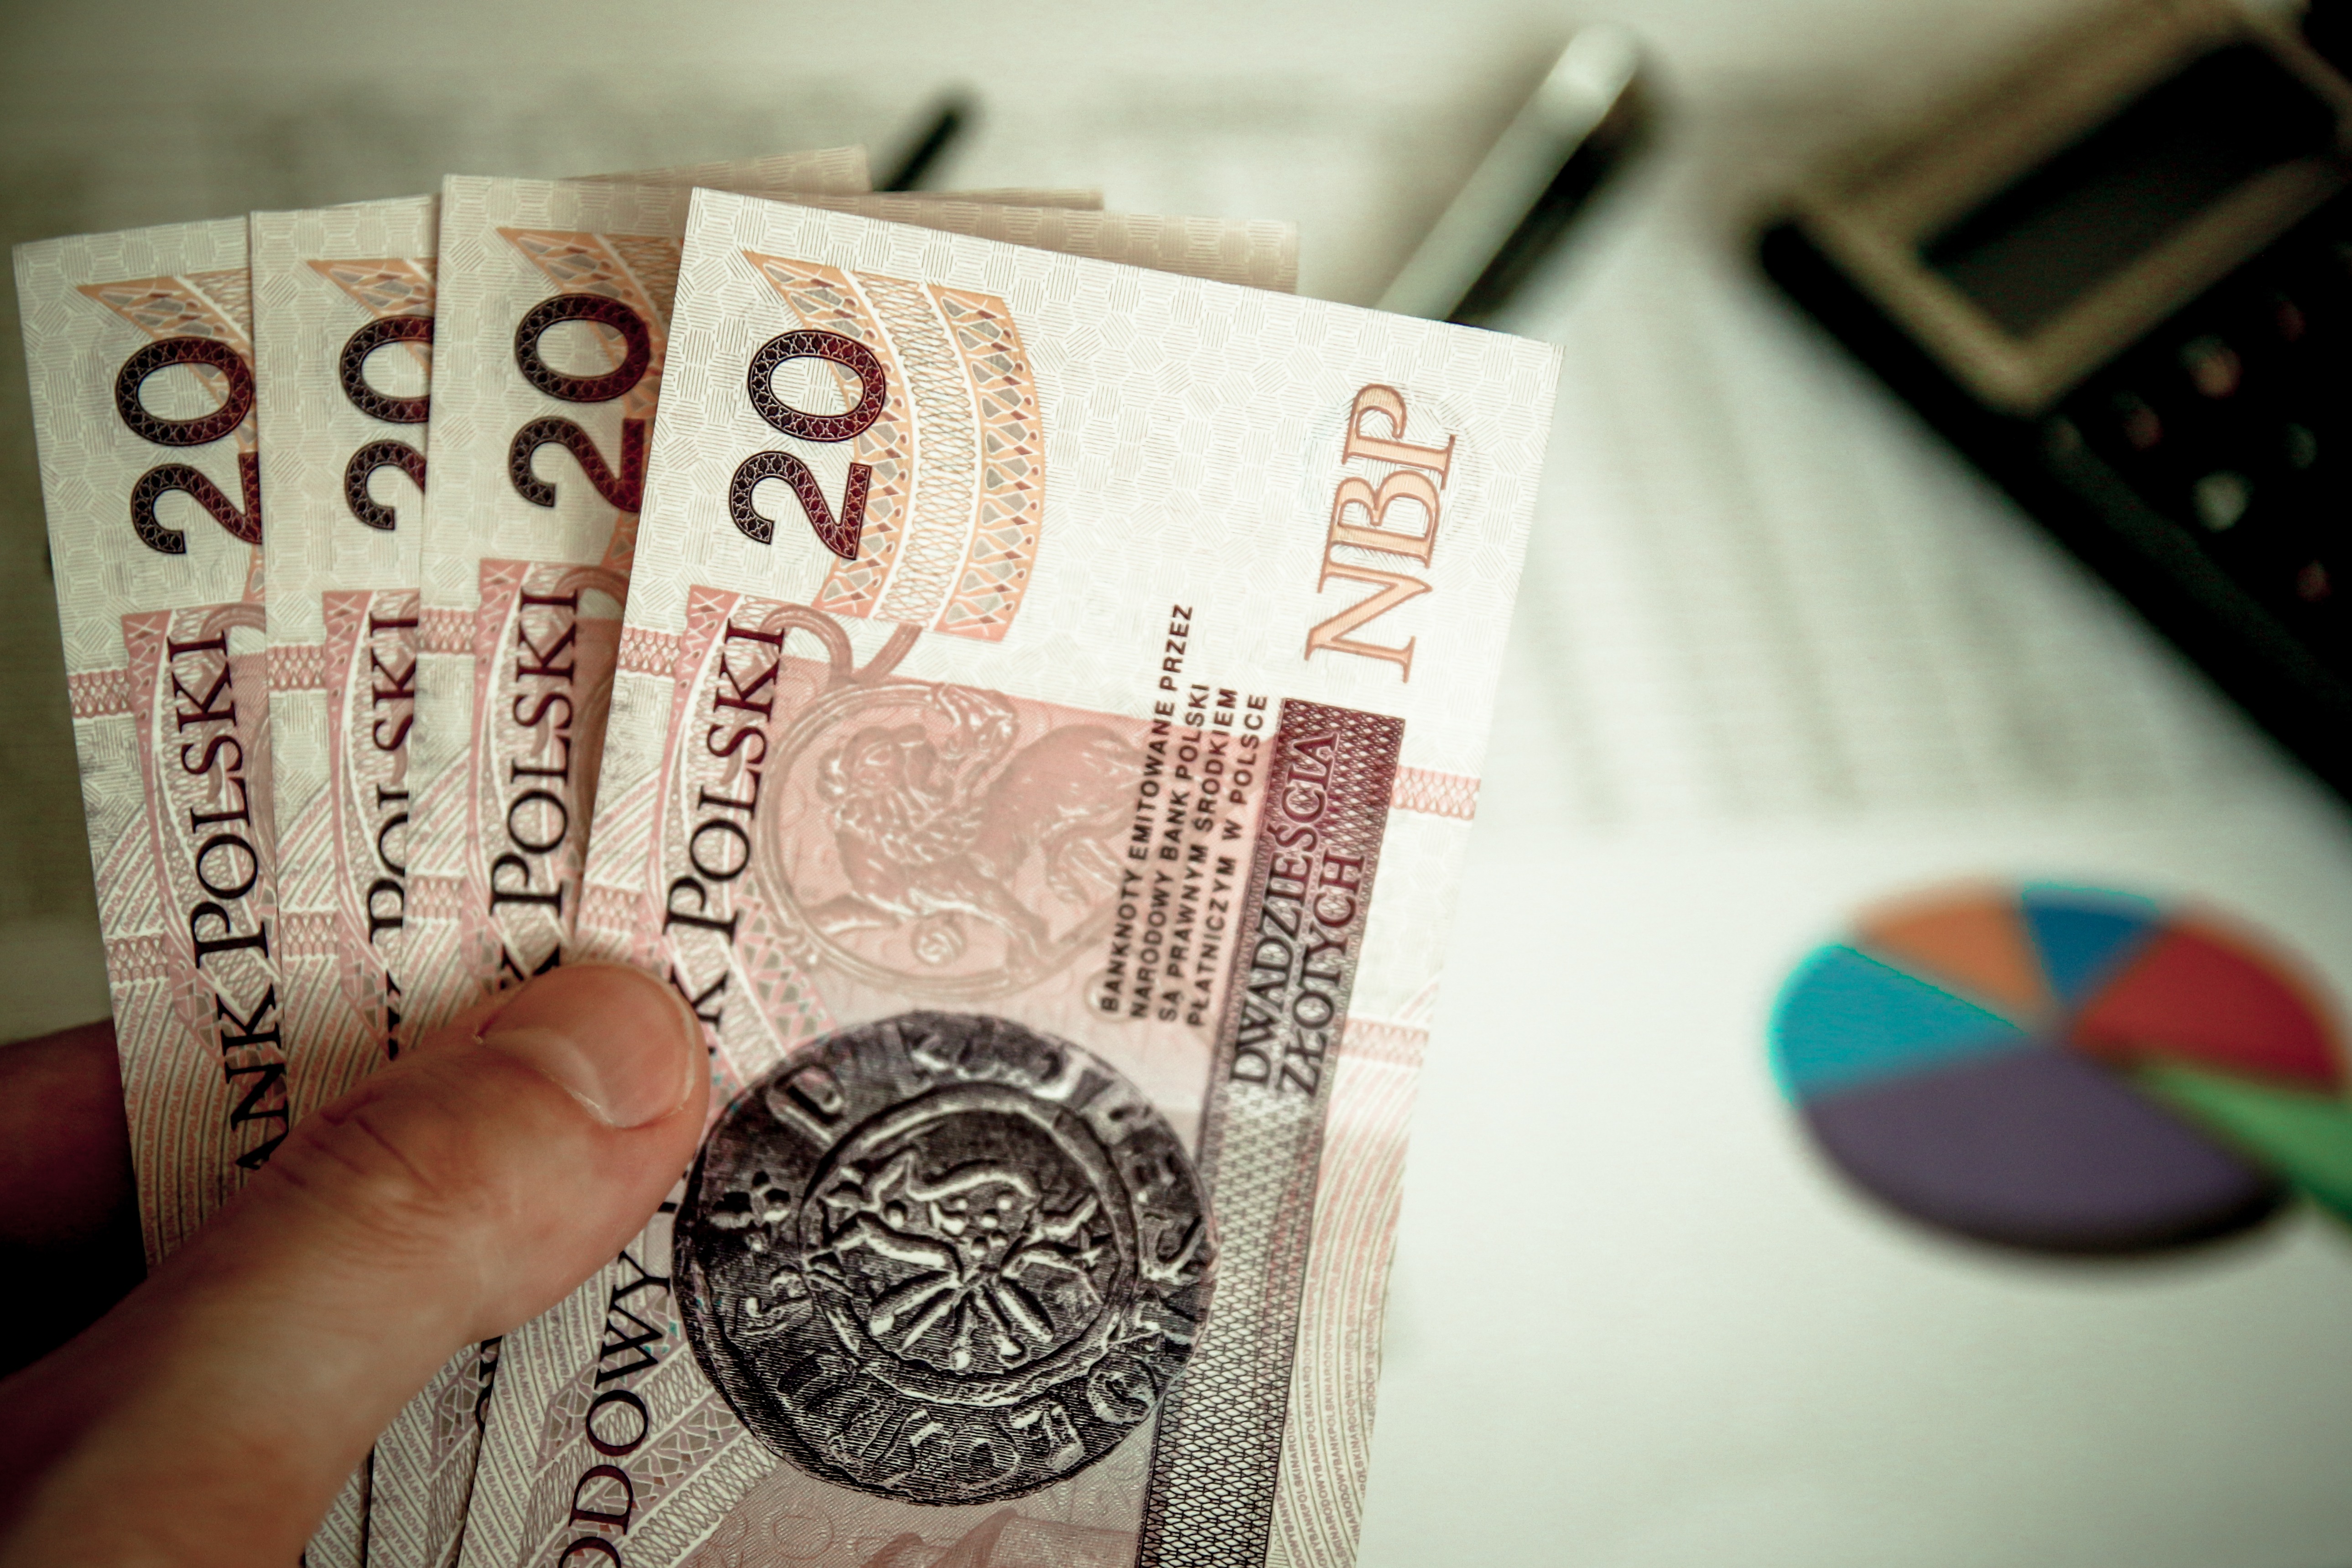
hand, number, golden, money, business, paper, close up, brand, cash, design, currency, save, calculator, savings, taxes, bills